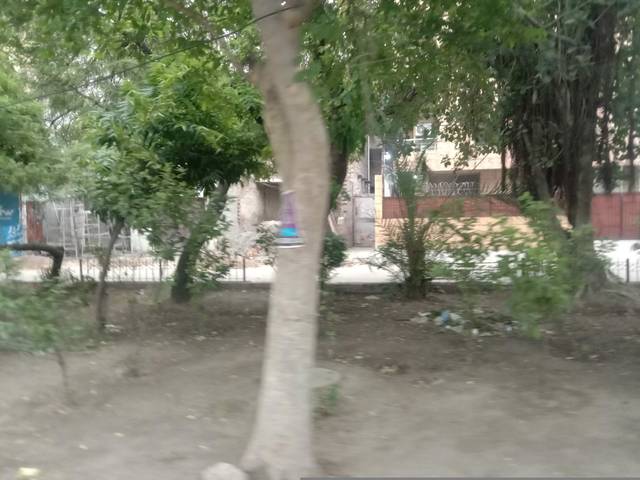
Region: Pakistan
Coordinates: 31.516, 74.315